Pete Hill

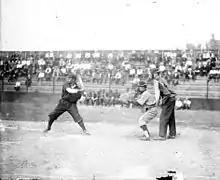
Hill batting for the Leland Giants in 1909.

The , 215 pound Hill was considered the most important member of three of the most talented Negro league teams to ever play. Author William NcNeil referred to Hill as "black baseball's first superstar", citing Hill's speed, his strong throwing arm, and his ability to hit for batting average or for power. He spent much of his career playing for teams run by Negro league pioneer Rube Foster. Foster usually built his teams around Hill.